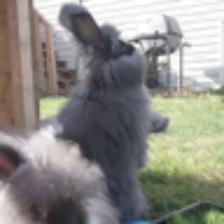
Label: NonHuman